Buxtehude

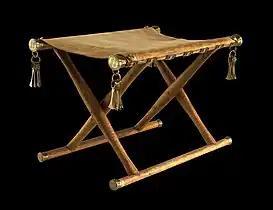
Reconstruction of the Daensen folding chair

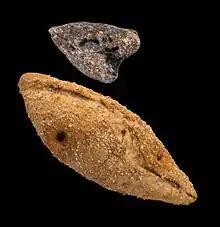
The Ovelgönne bread roll (top) with reconstruction (below)

Early signs of settlements are the Daensen folding chair from a Bronze Age tumulus near Daensen and the Ovelgönne bread roll from the Pre-Roman Iron Age of Northern Europe, which was found in a loam mine in Ovelgönne.